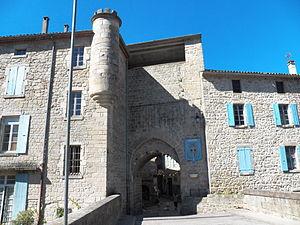
Vestiges des remparts de Largentière(Ardèche)
Largentière est une commune française, située dans le département de l'Ardèche et une des deux sous-préfectures du département. Elle se nomme L'Argentèira en occitan.